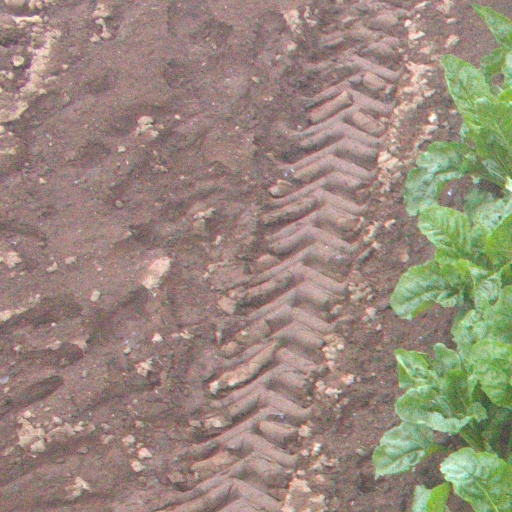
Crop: sugar beet